The Dead Authors Podcast

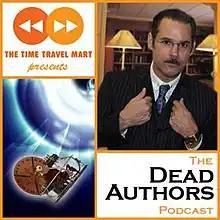

The Dead Authors Podcast is an improvised comedy and faux-historical podcast hosted by Paul F. Tompkins in character as H.G. Wells, with special written material provided by Ben Zelevansky. The show ran from 2011 until 2015. In each episode, Wells collects a deceased author via his "time machine" to discuss their life and work. The podcast was created in support of 826LA, and all proceeds from the show are donated to the organization.